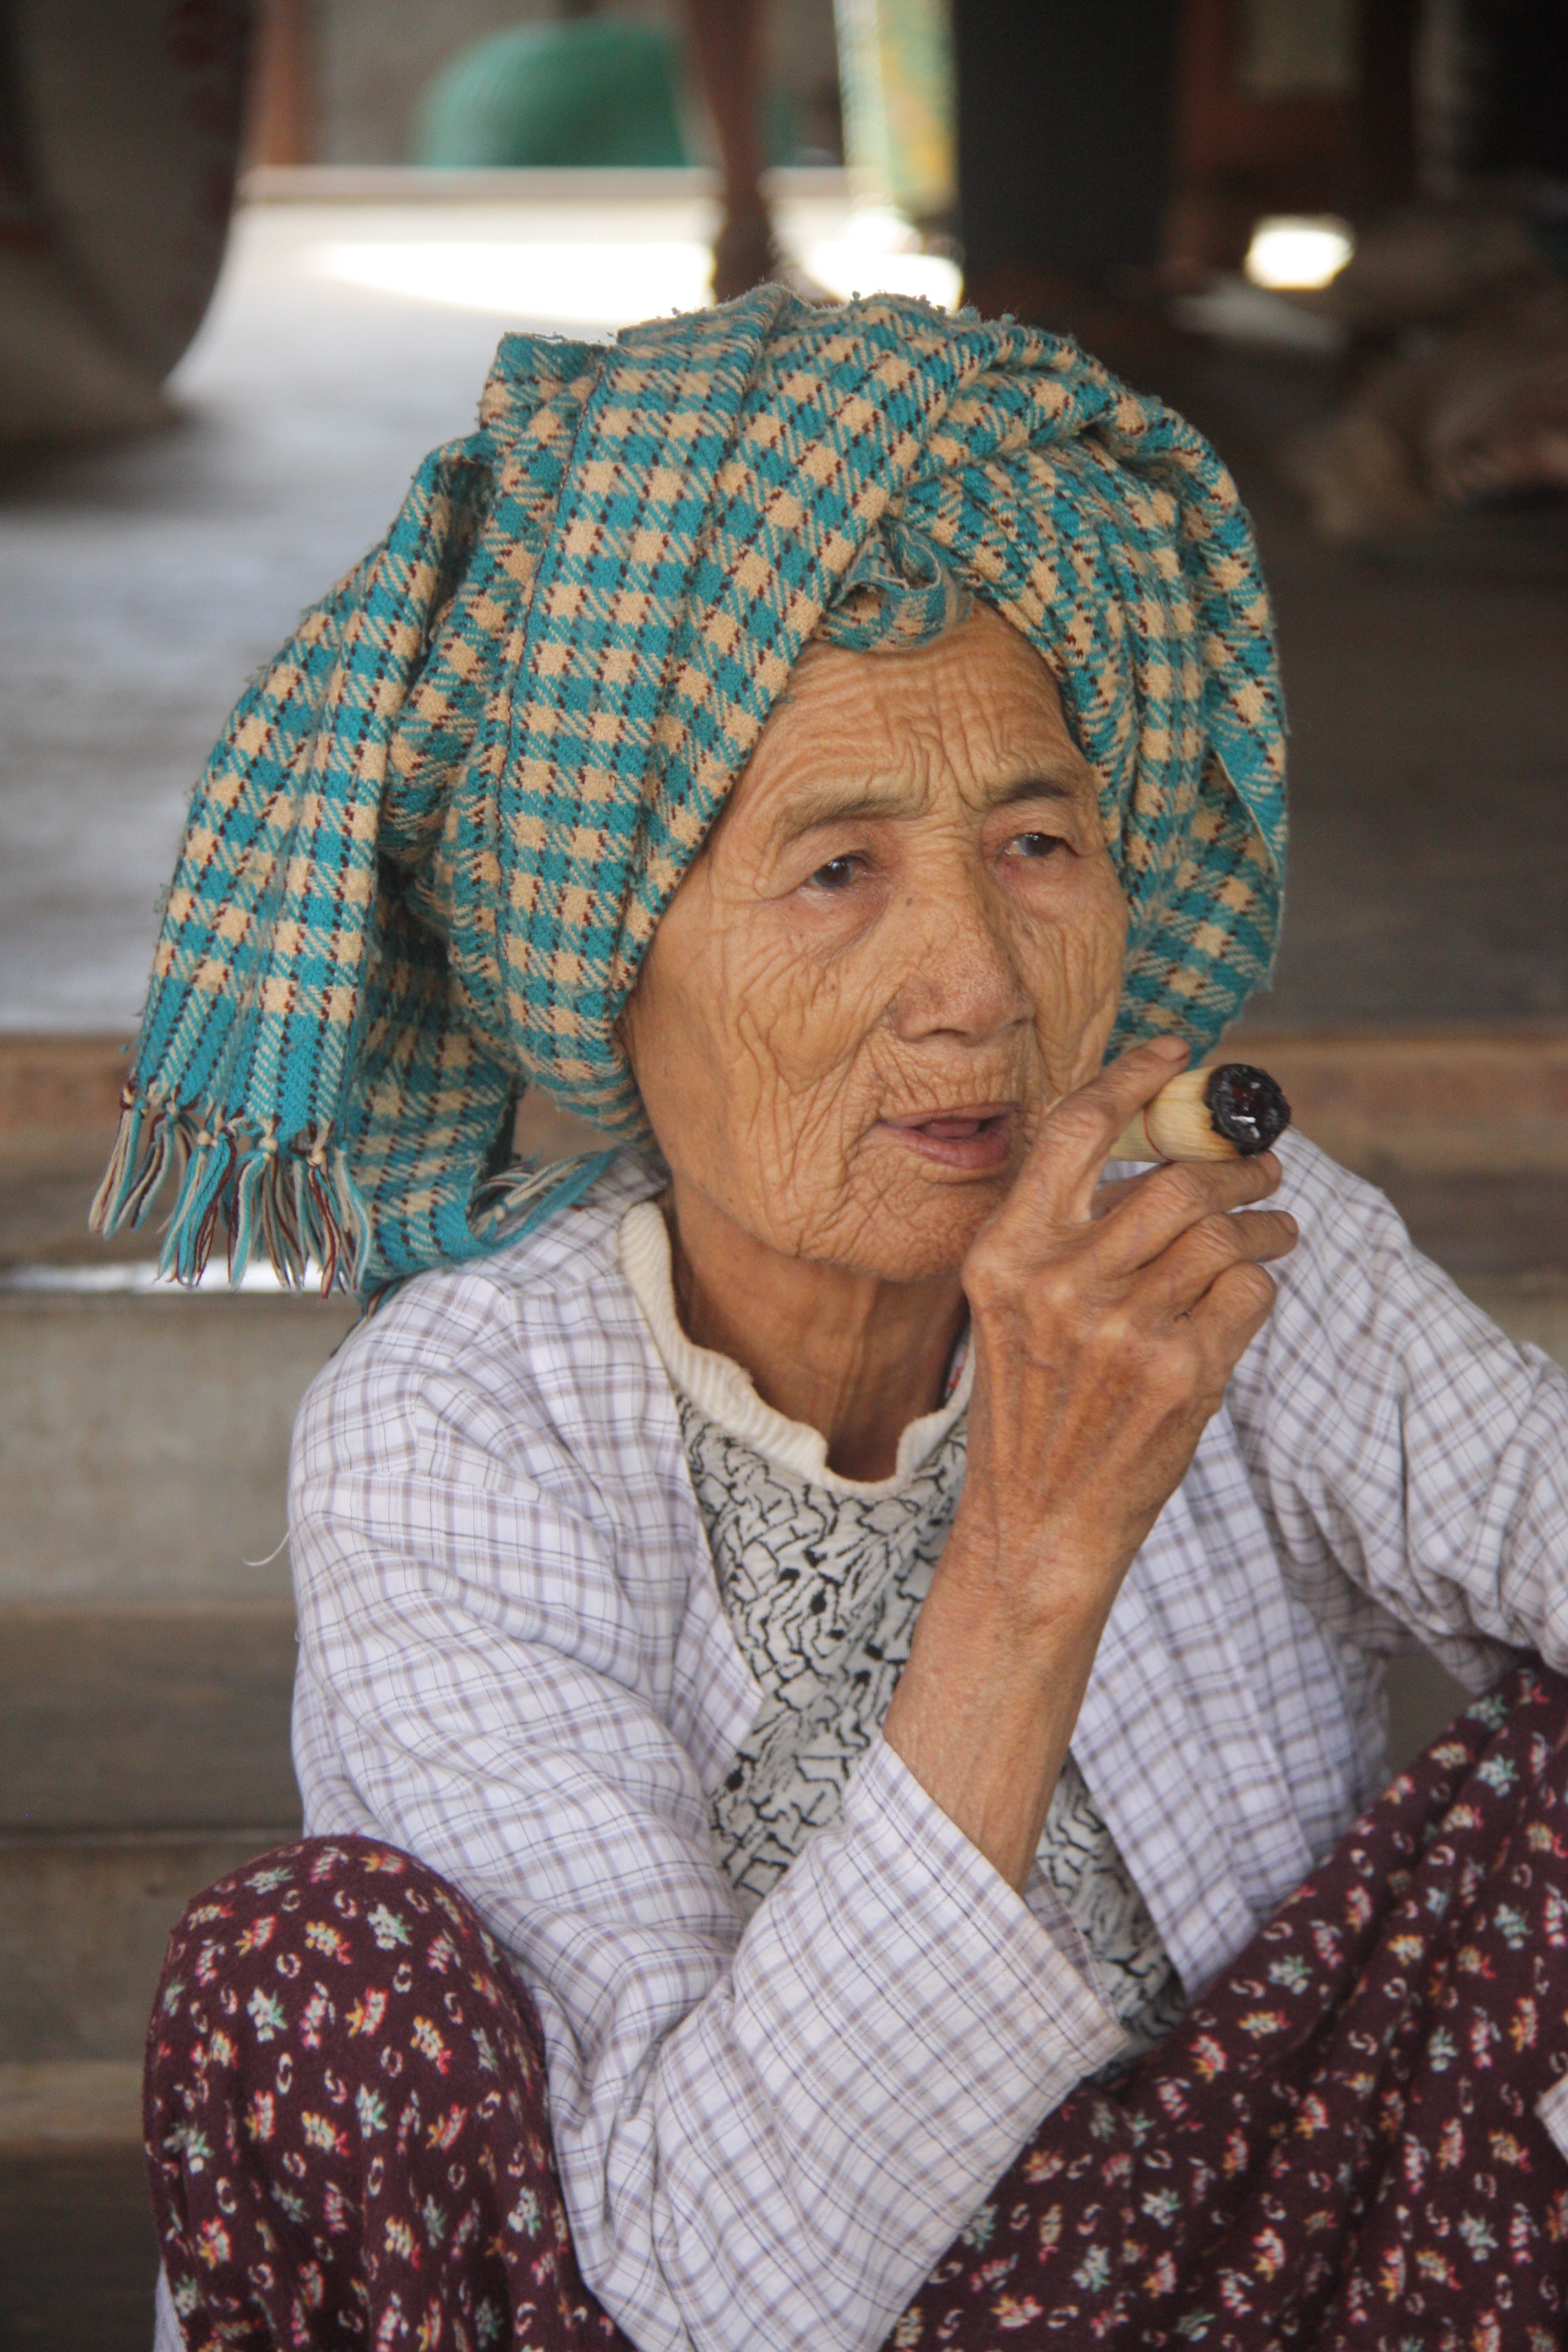
man, person, people, woman, old, smoking, pattern, portrait, art, design, head, cigar, myanmar, grandparent, home rolled